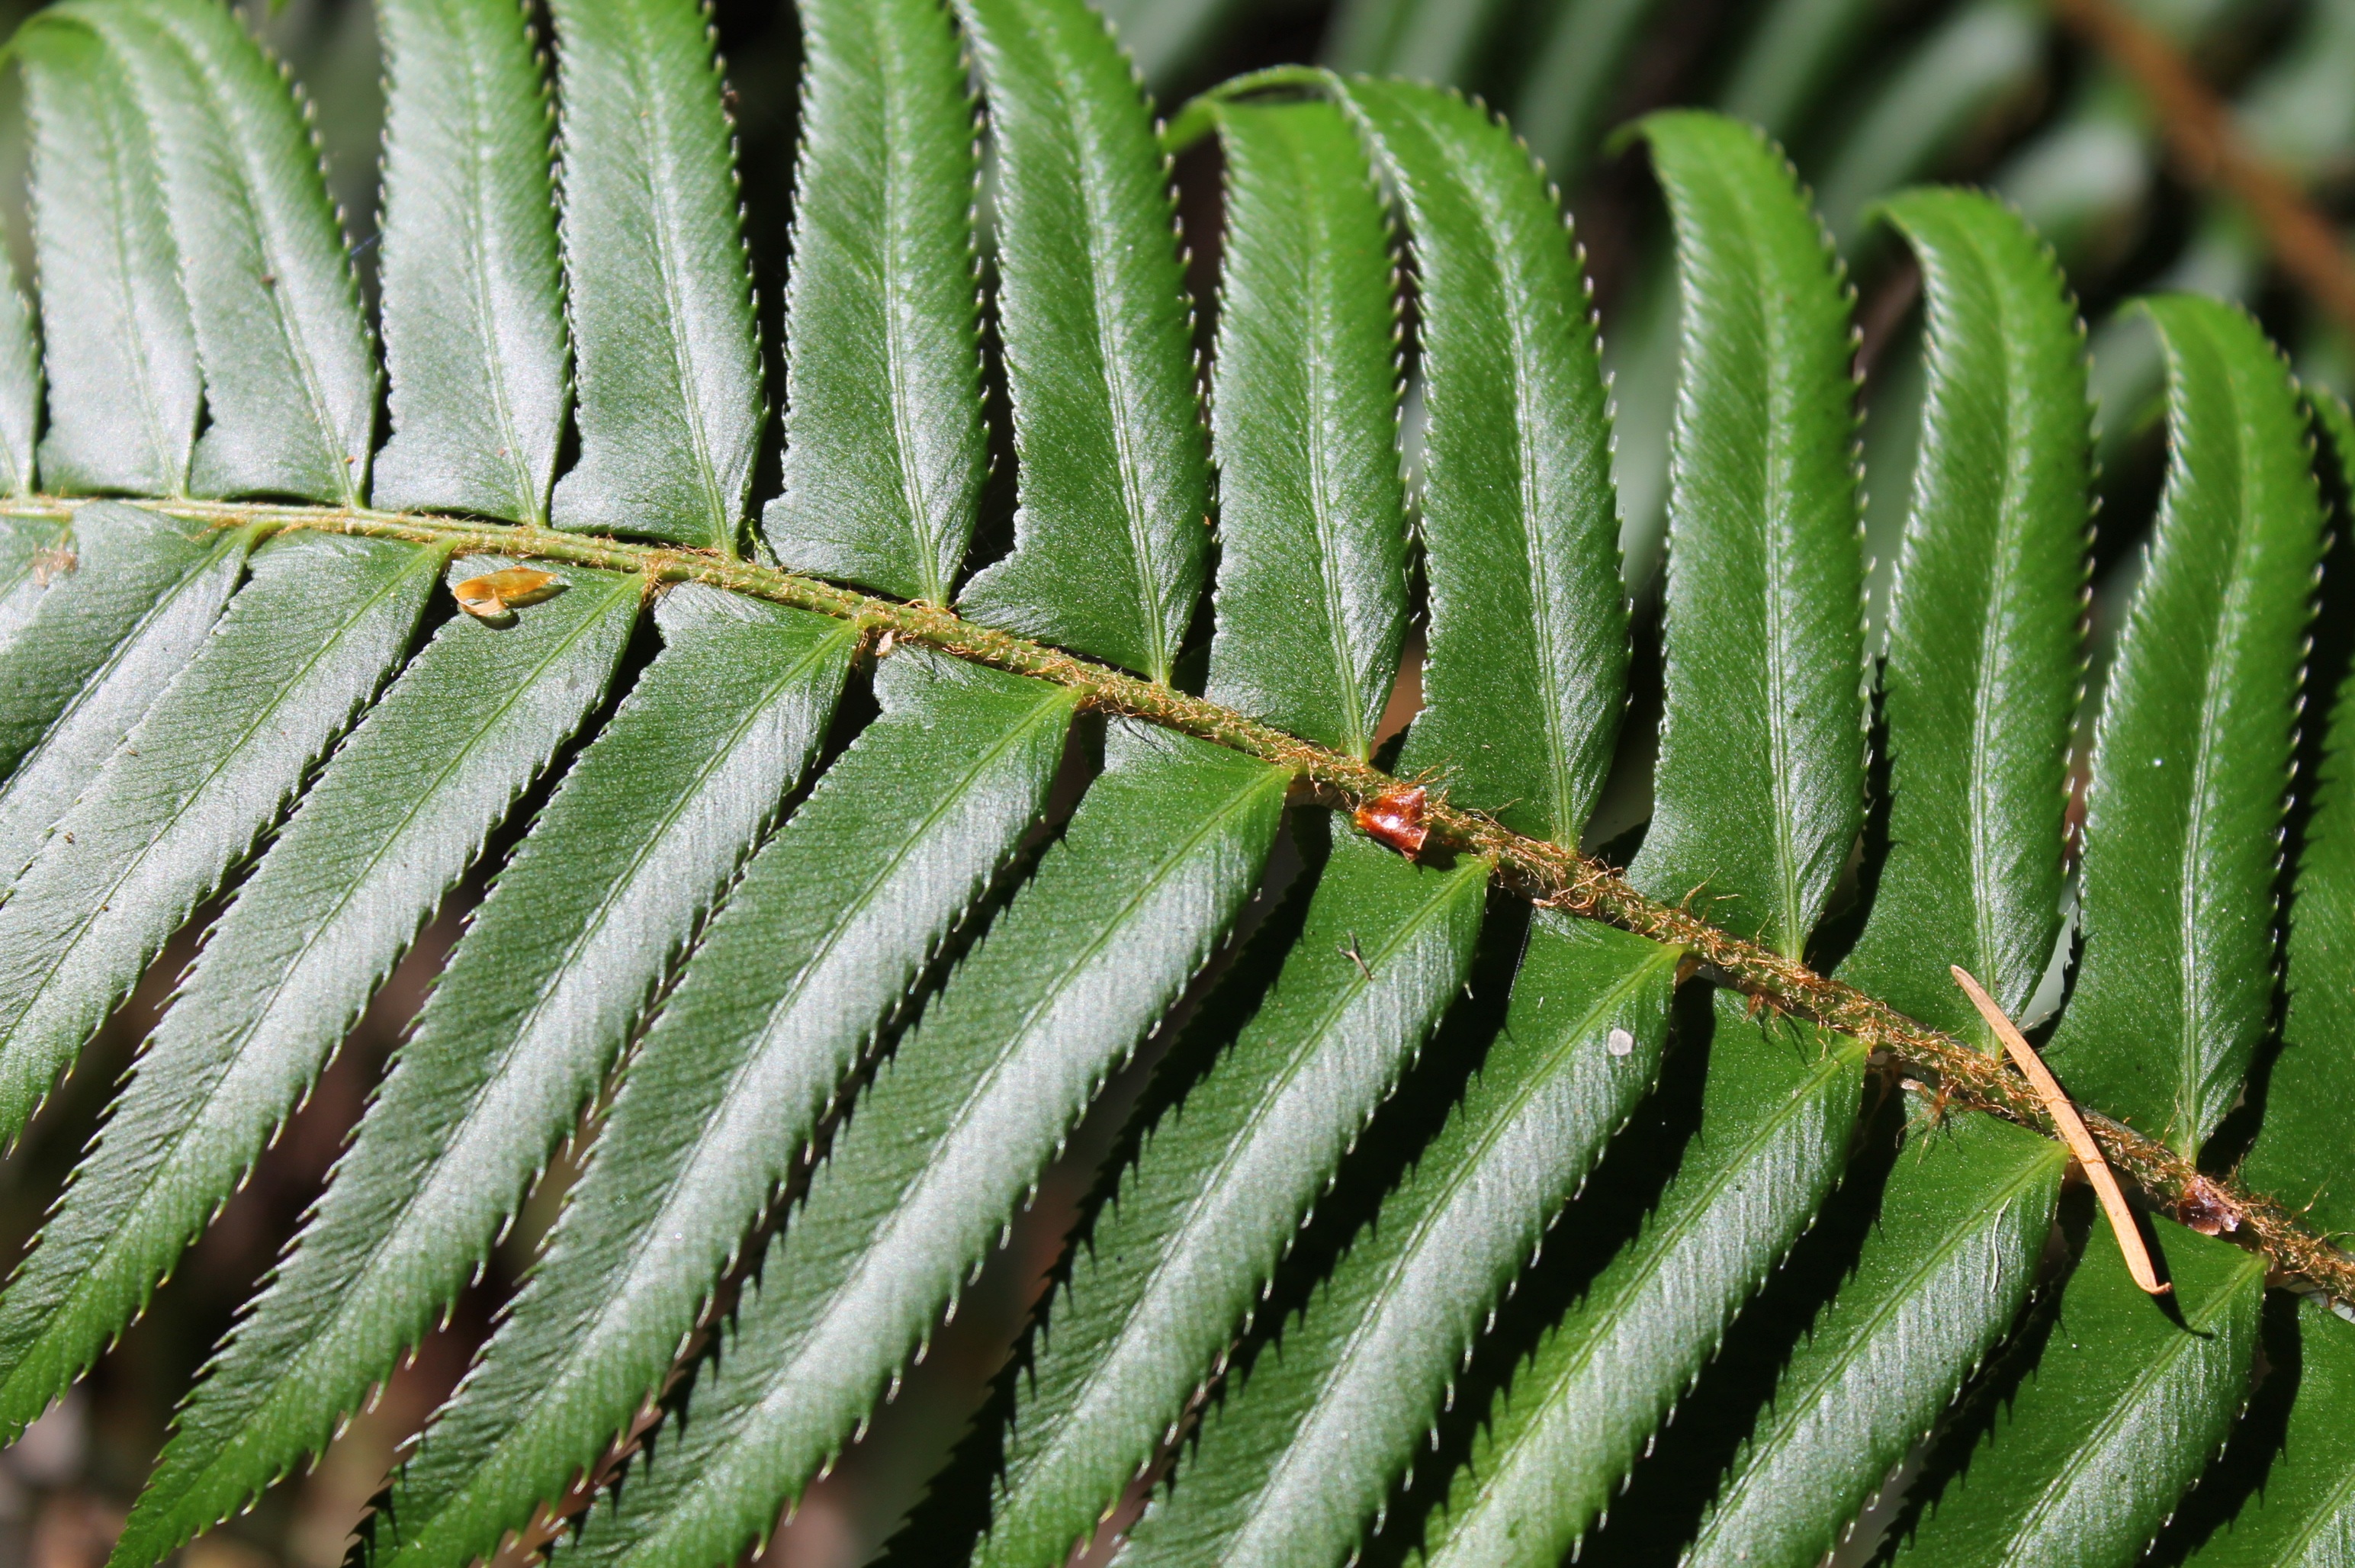
tree, forest, branch, plant, leaf, flower, green, lush, botany, flora, fern, shrub, forest background, plant stem, woody plant, land plant, ferns and horsetails, vascular plant